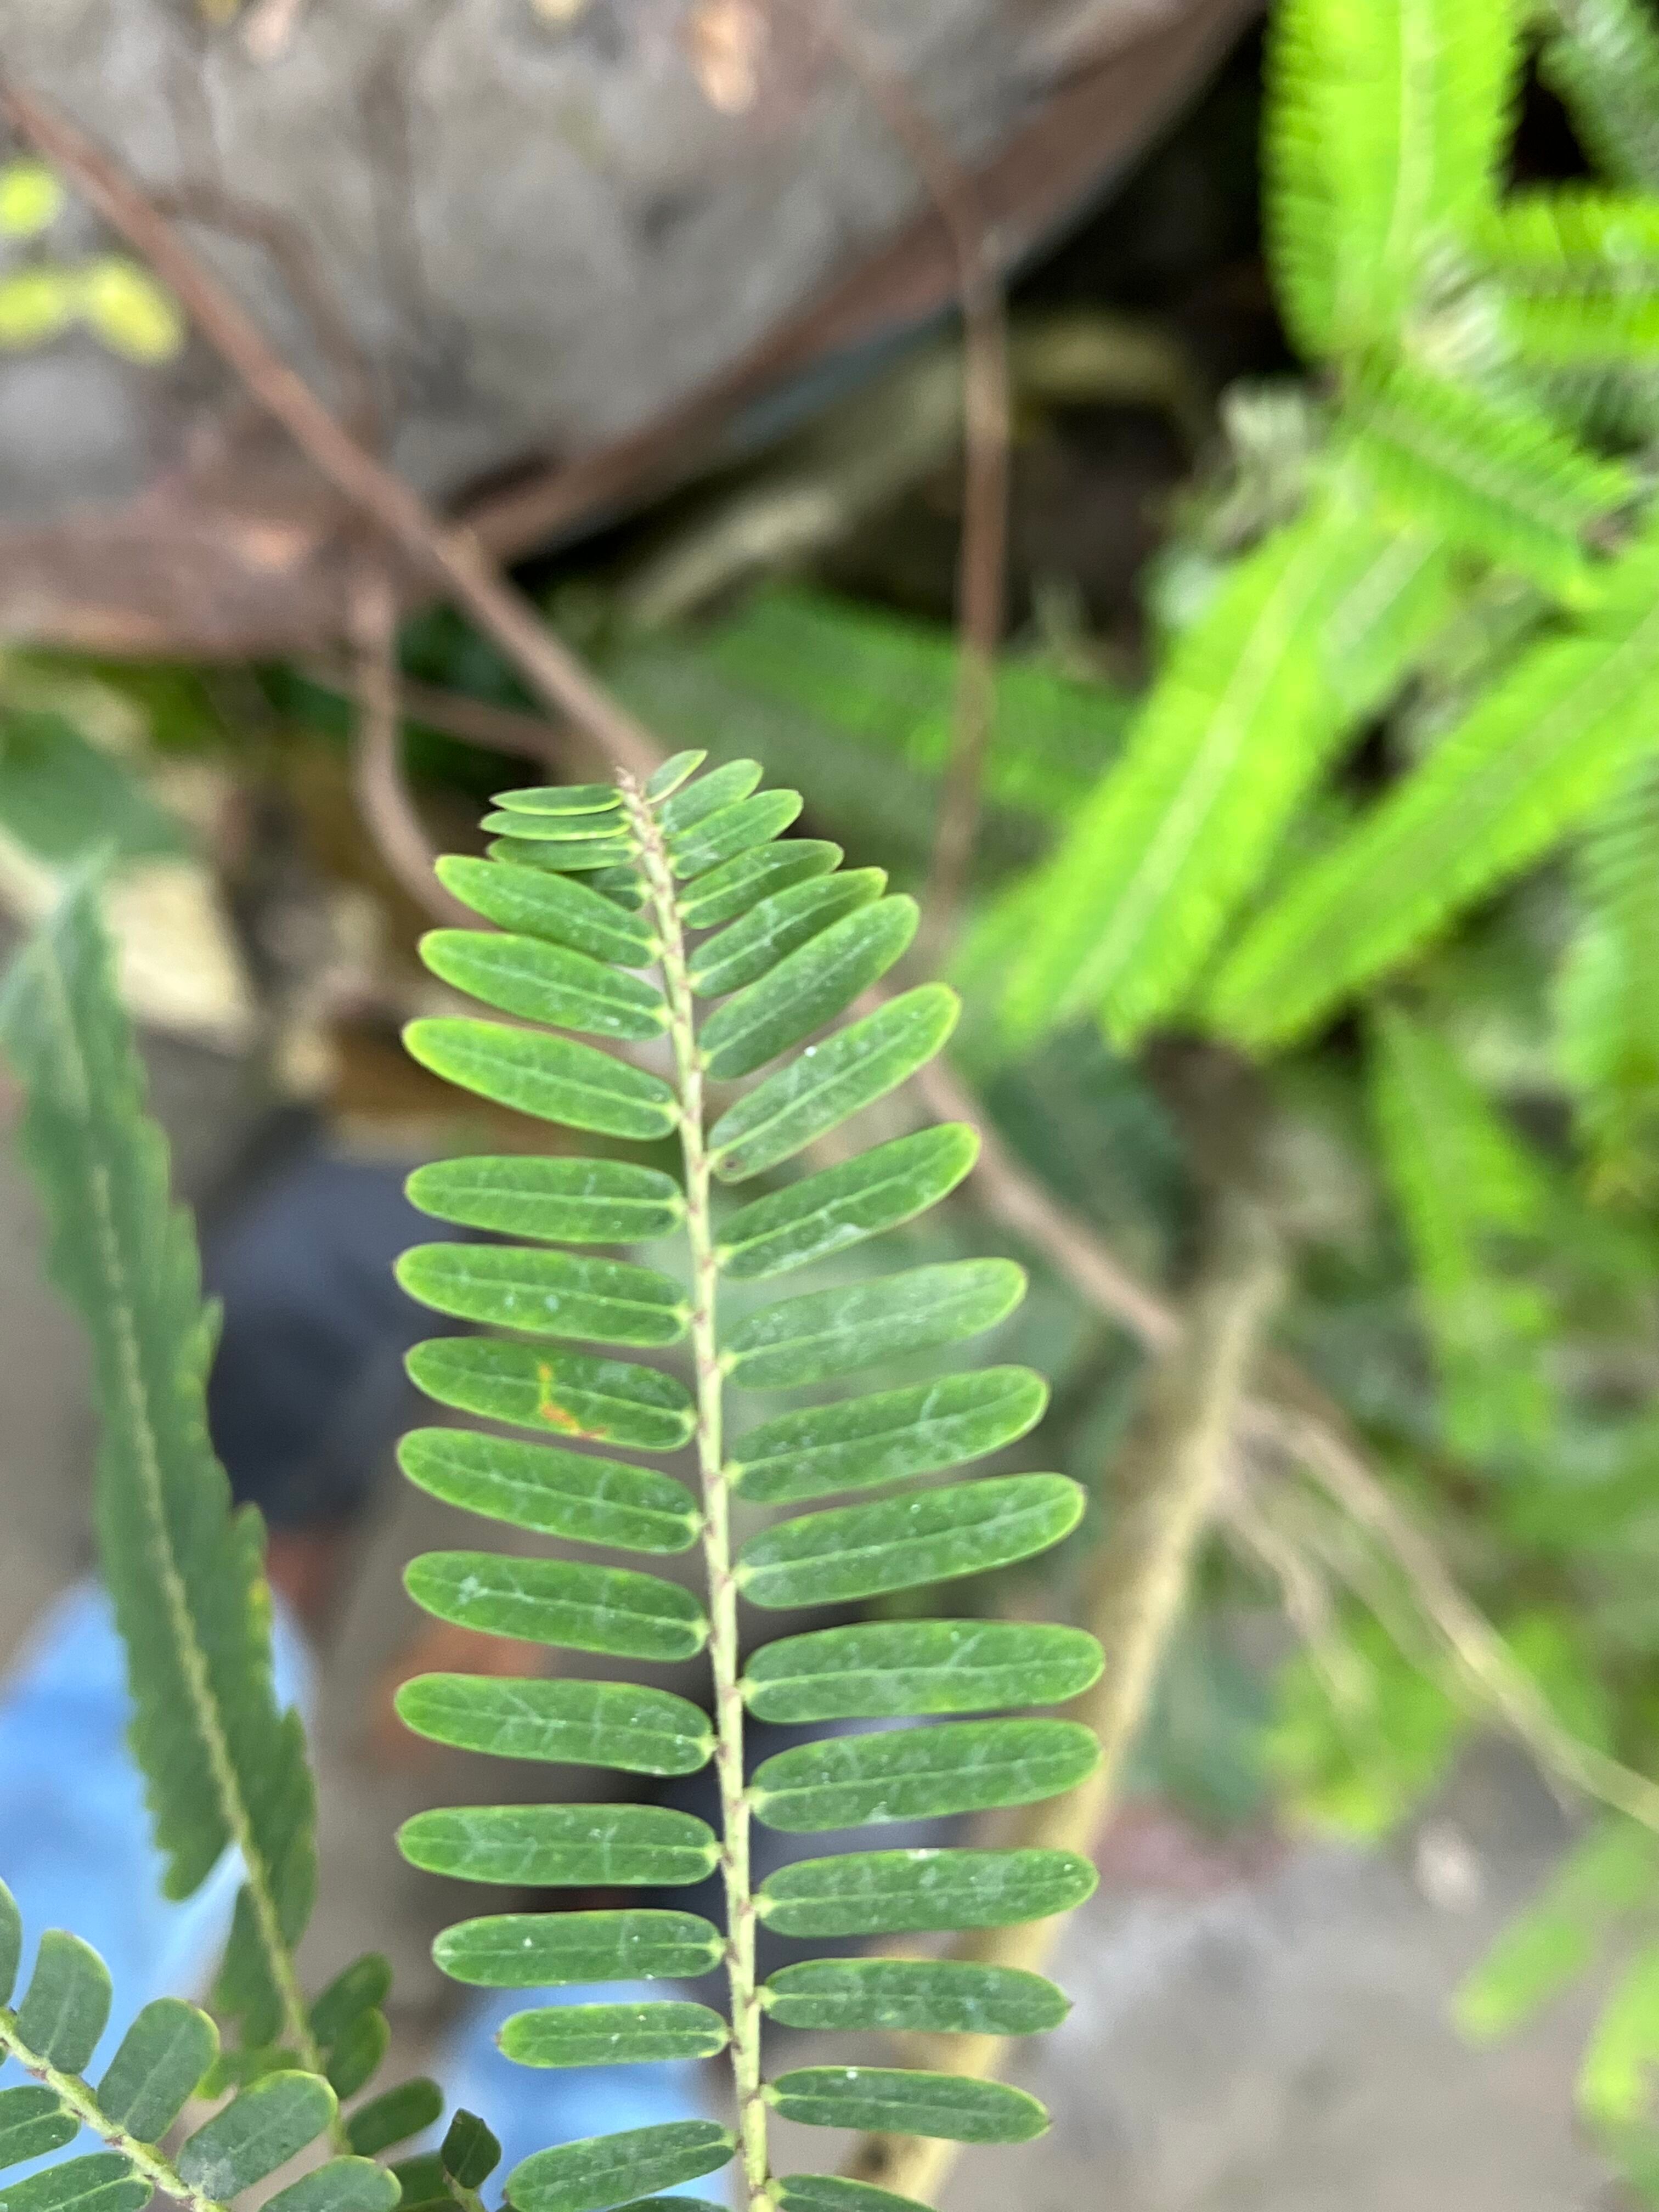
Plant species: phyllanthus-emblica